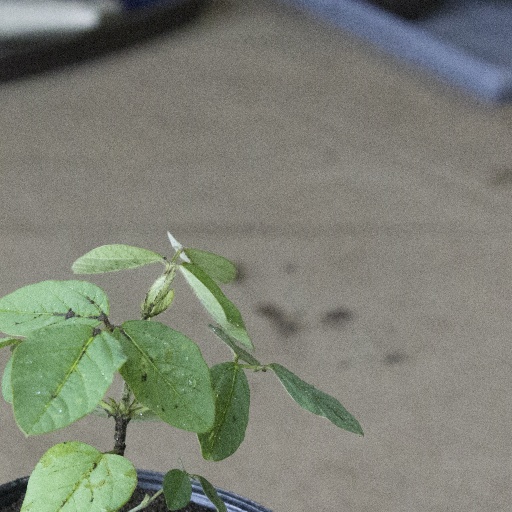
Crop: soybean